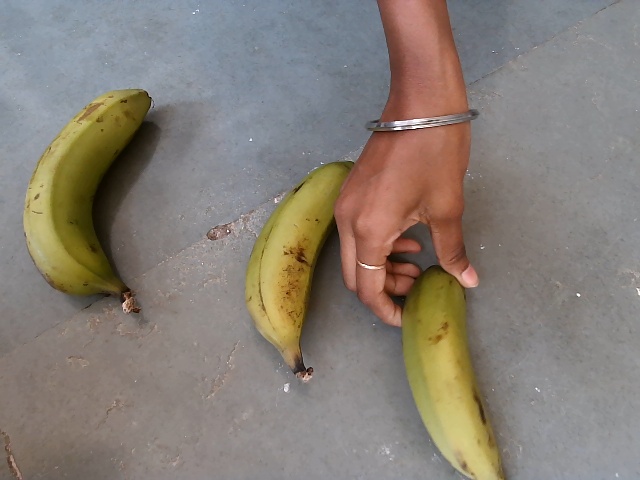
Label: Raw_Banana